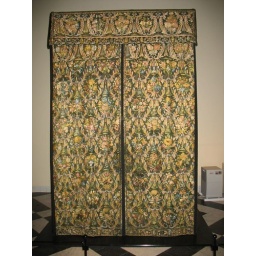
Rare 17th century bed curtains in perfect condition -- very impressive